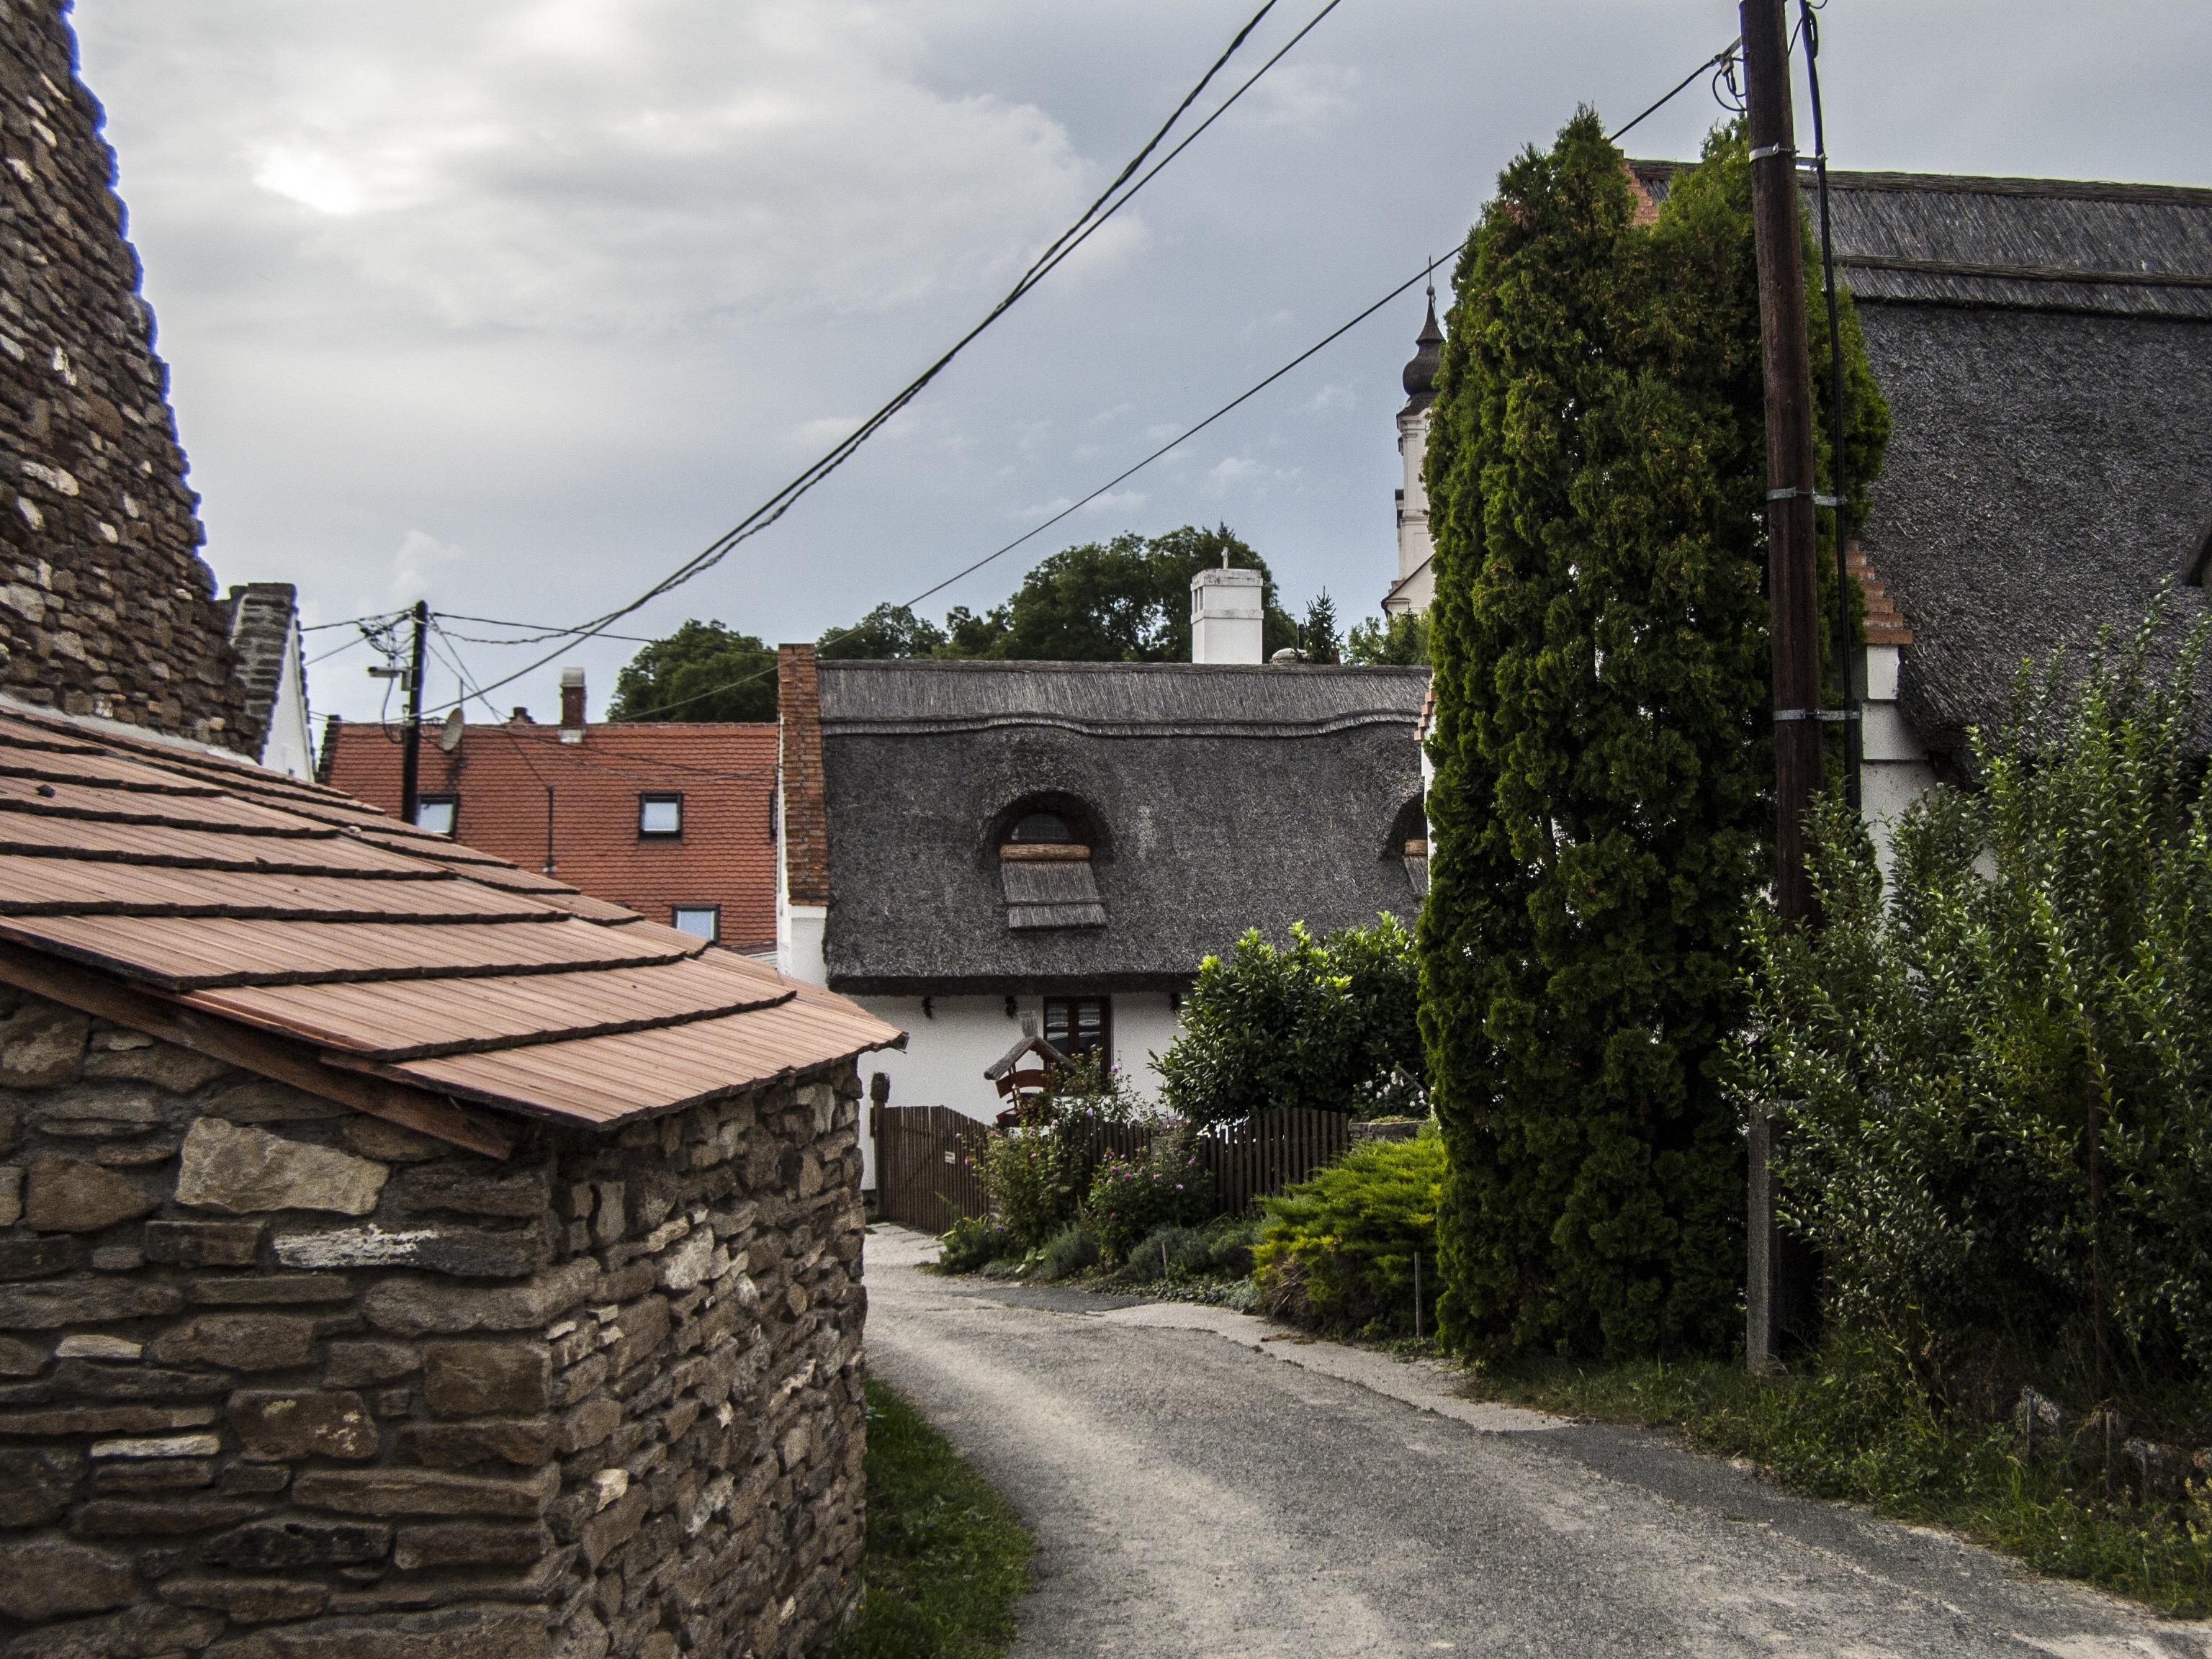
architecture, street, house, town, roof, building, old, home, village, cottage, brick, place of worship, mall, estate, neighbourhood, rural area, street view, dwelling house, residential area